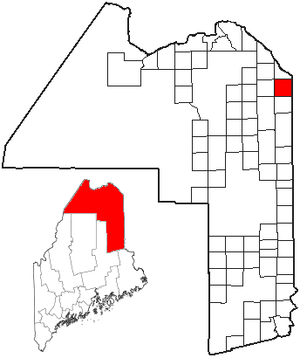
Caswell est une ville située dans l’État américain du Maine, dans le comté d’Aroostook.